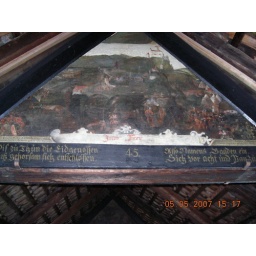
Entrance to covered bridge over river Luzern